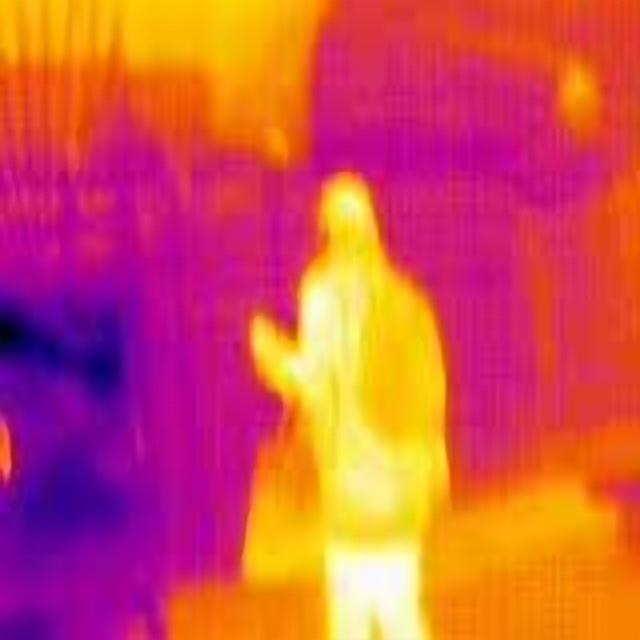
Detected objects:
label: person